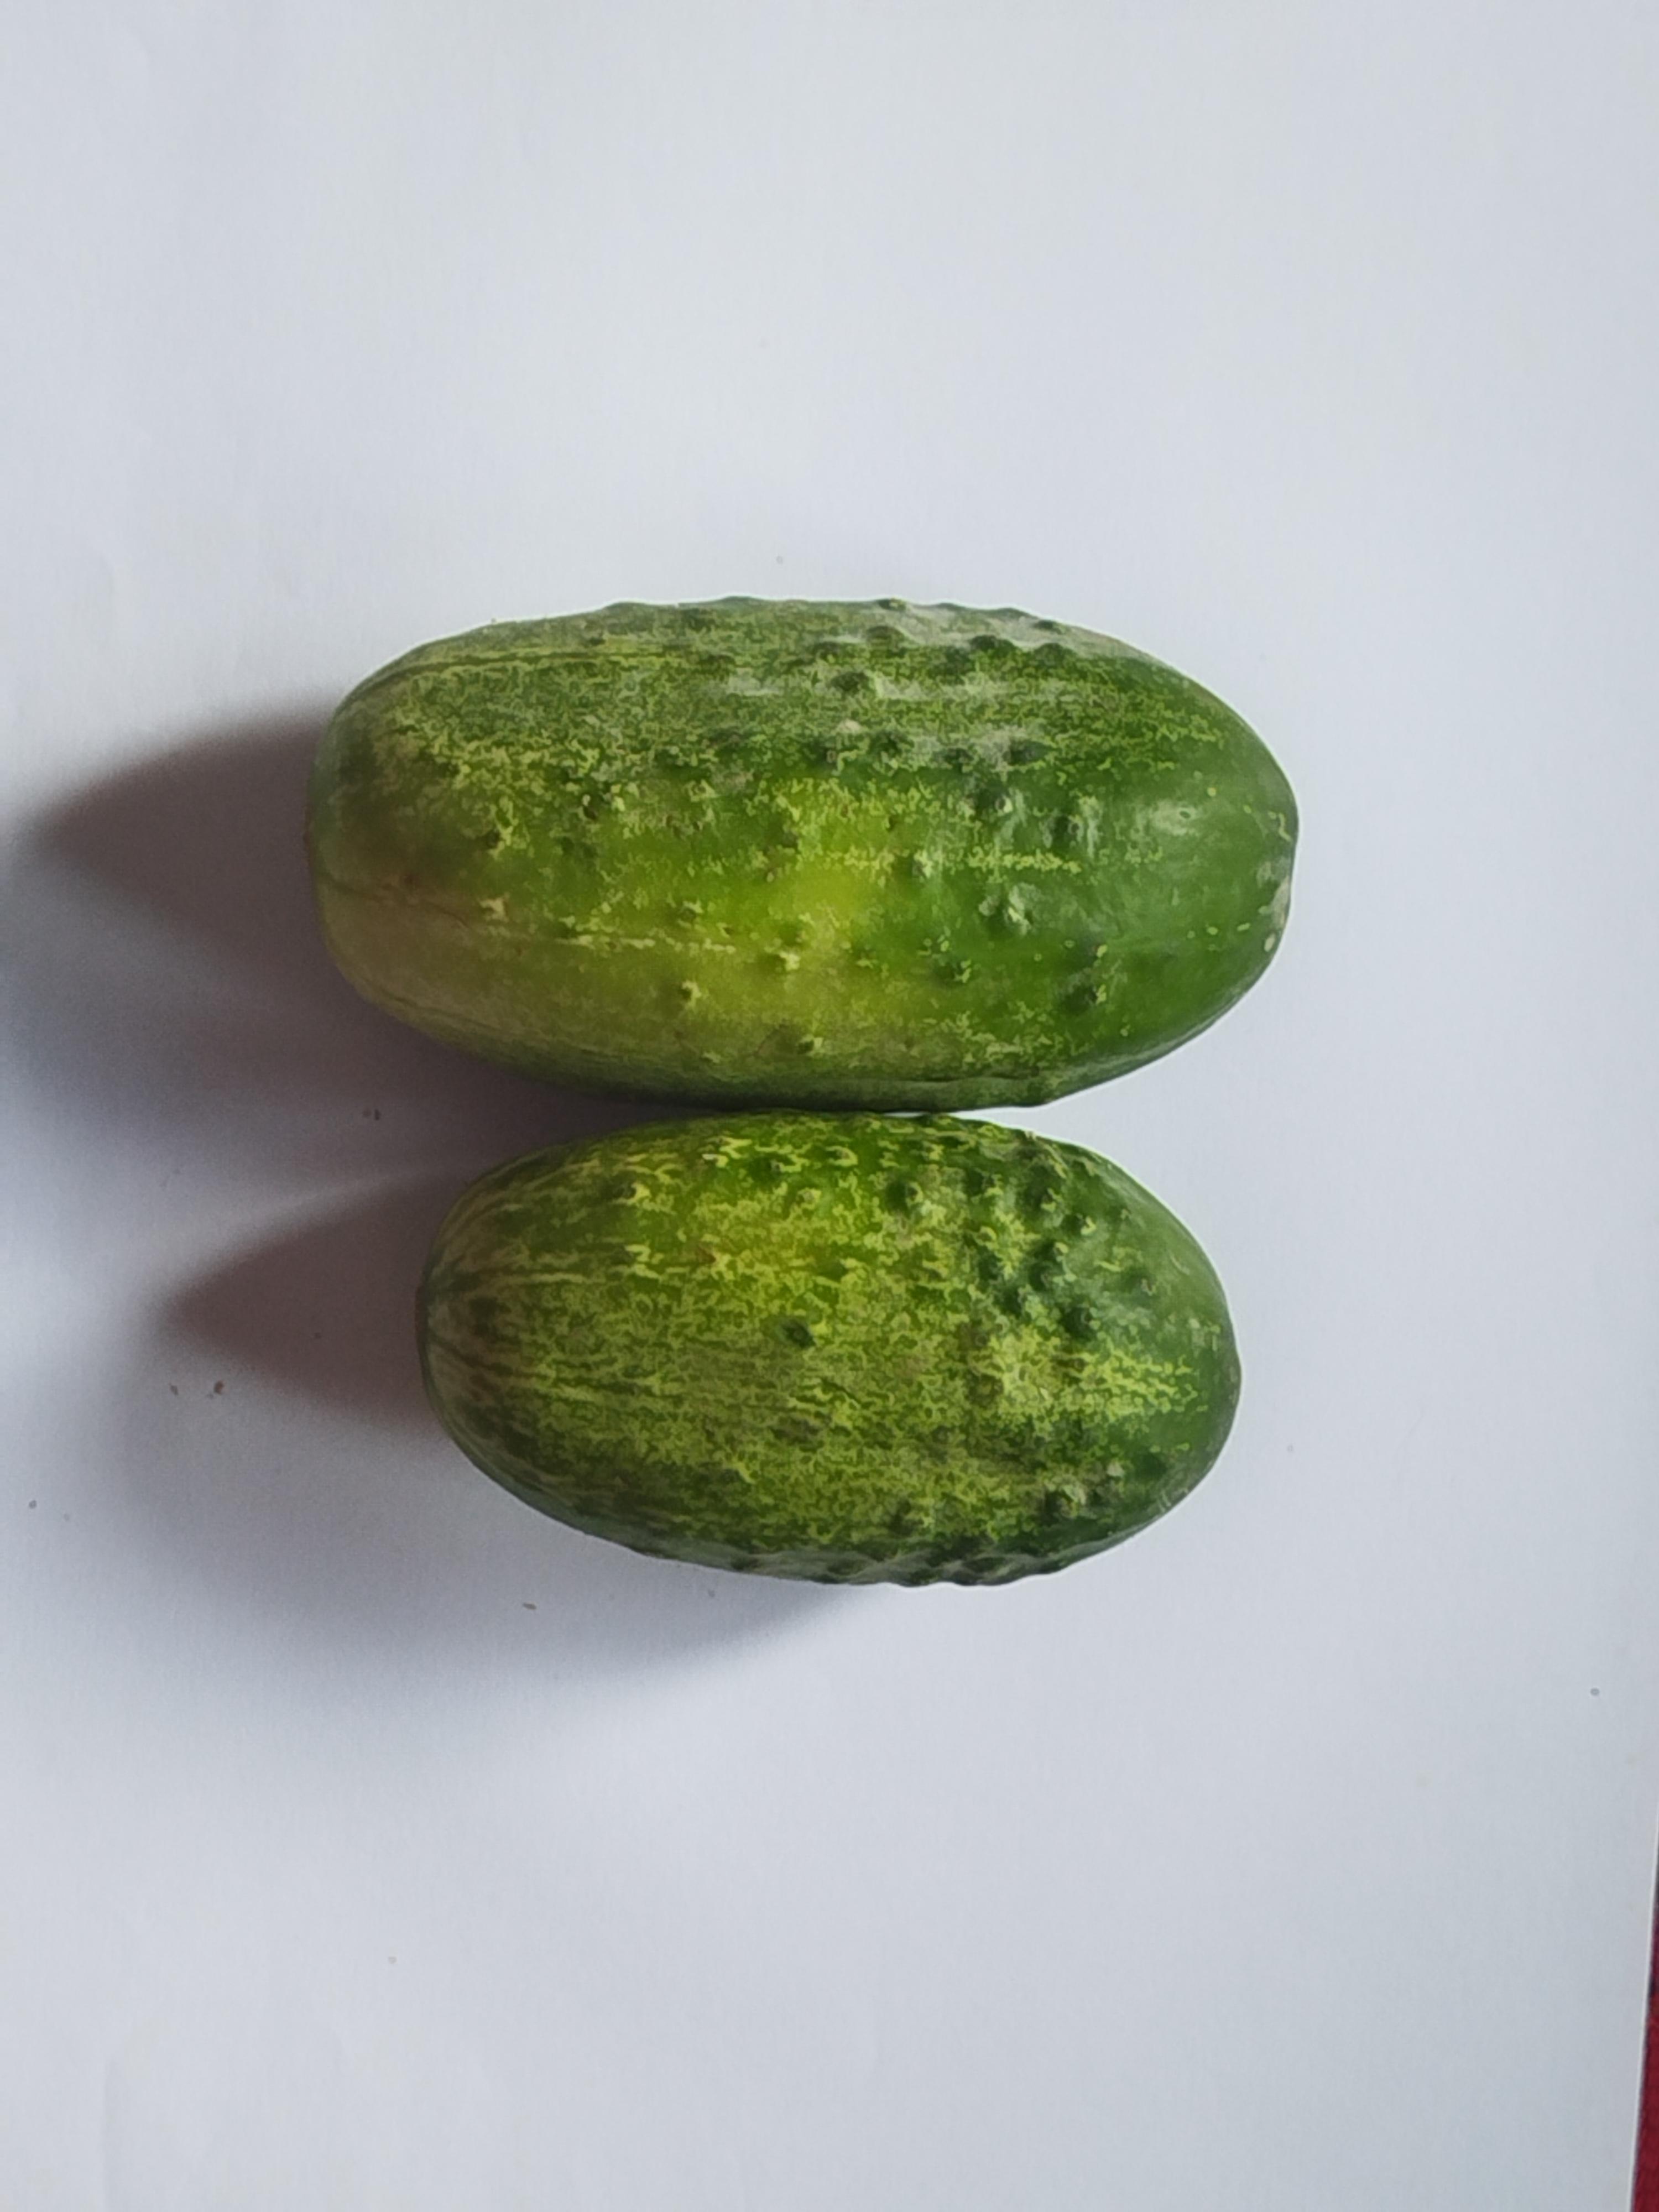
Label: Cucumber